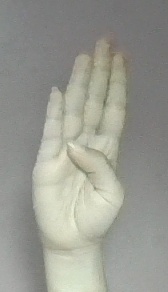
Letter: kaaf